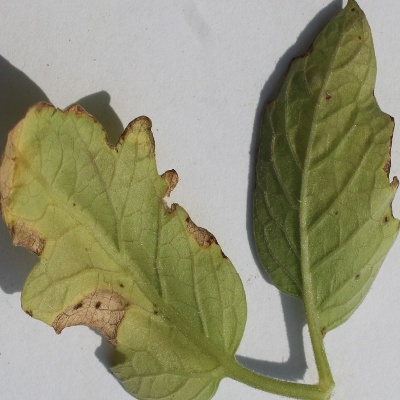
Crop: Tomato
Condition: leaf blight